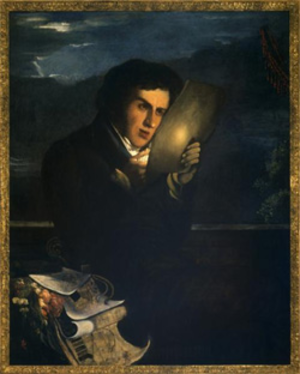
Michele Fanoli, Portrait de Giuseppe Jappelli (1783-1852)
Giuseppe Jappelli est un ingénieur et architecte néoclassique italien.